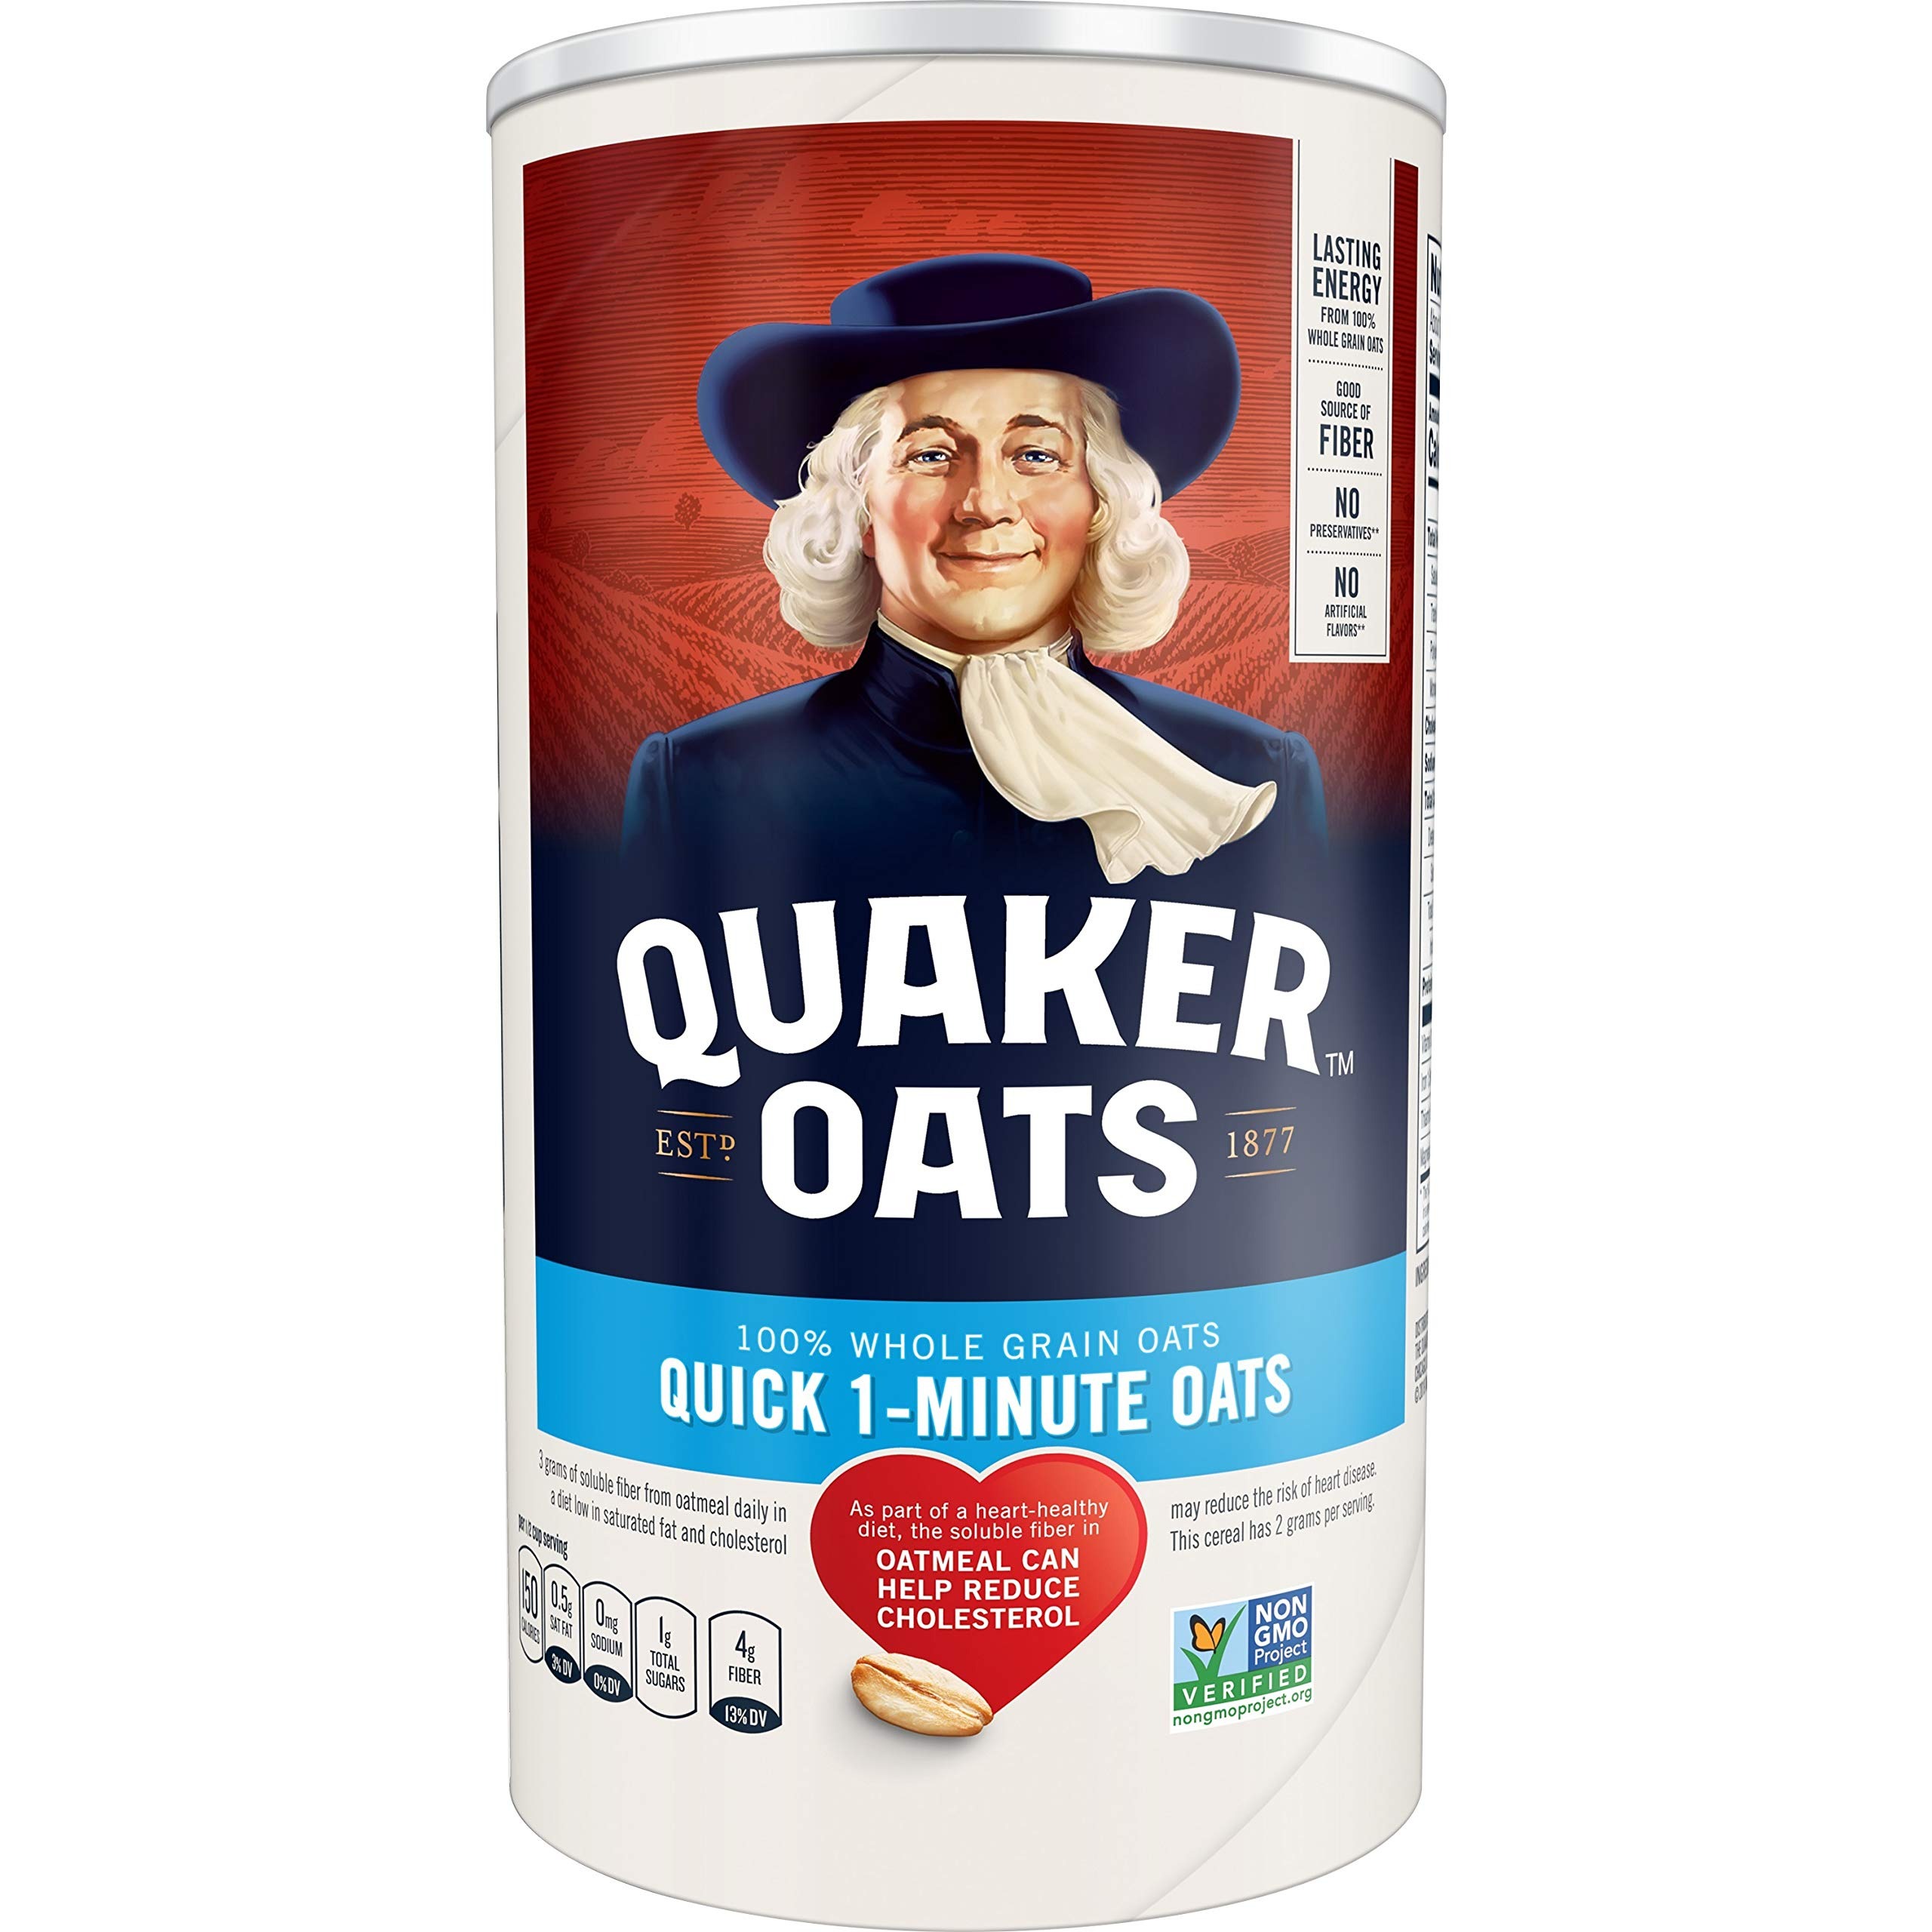
Item Name: Quaker Quick 1-Minute Oats, 18 Oz
Bullet Point 1: Heart Healthy Whole Grains – Quaker Oats are 100% Whole Grains.
Bullet Point 2: Diets rich in whole grain foods and other plant foods
Bullet Point 3: Low in saturated fat & cholesterol may help reduce the risk of heart disease.
Value: 18.0
Unit: Ounce

Price: 3.49